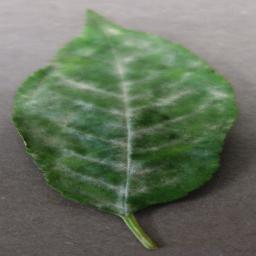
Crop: cherry
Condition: (including_sour)_powdery_mildew